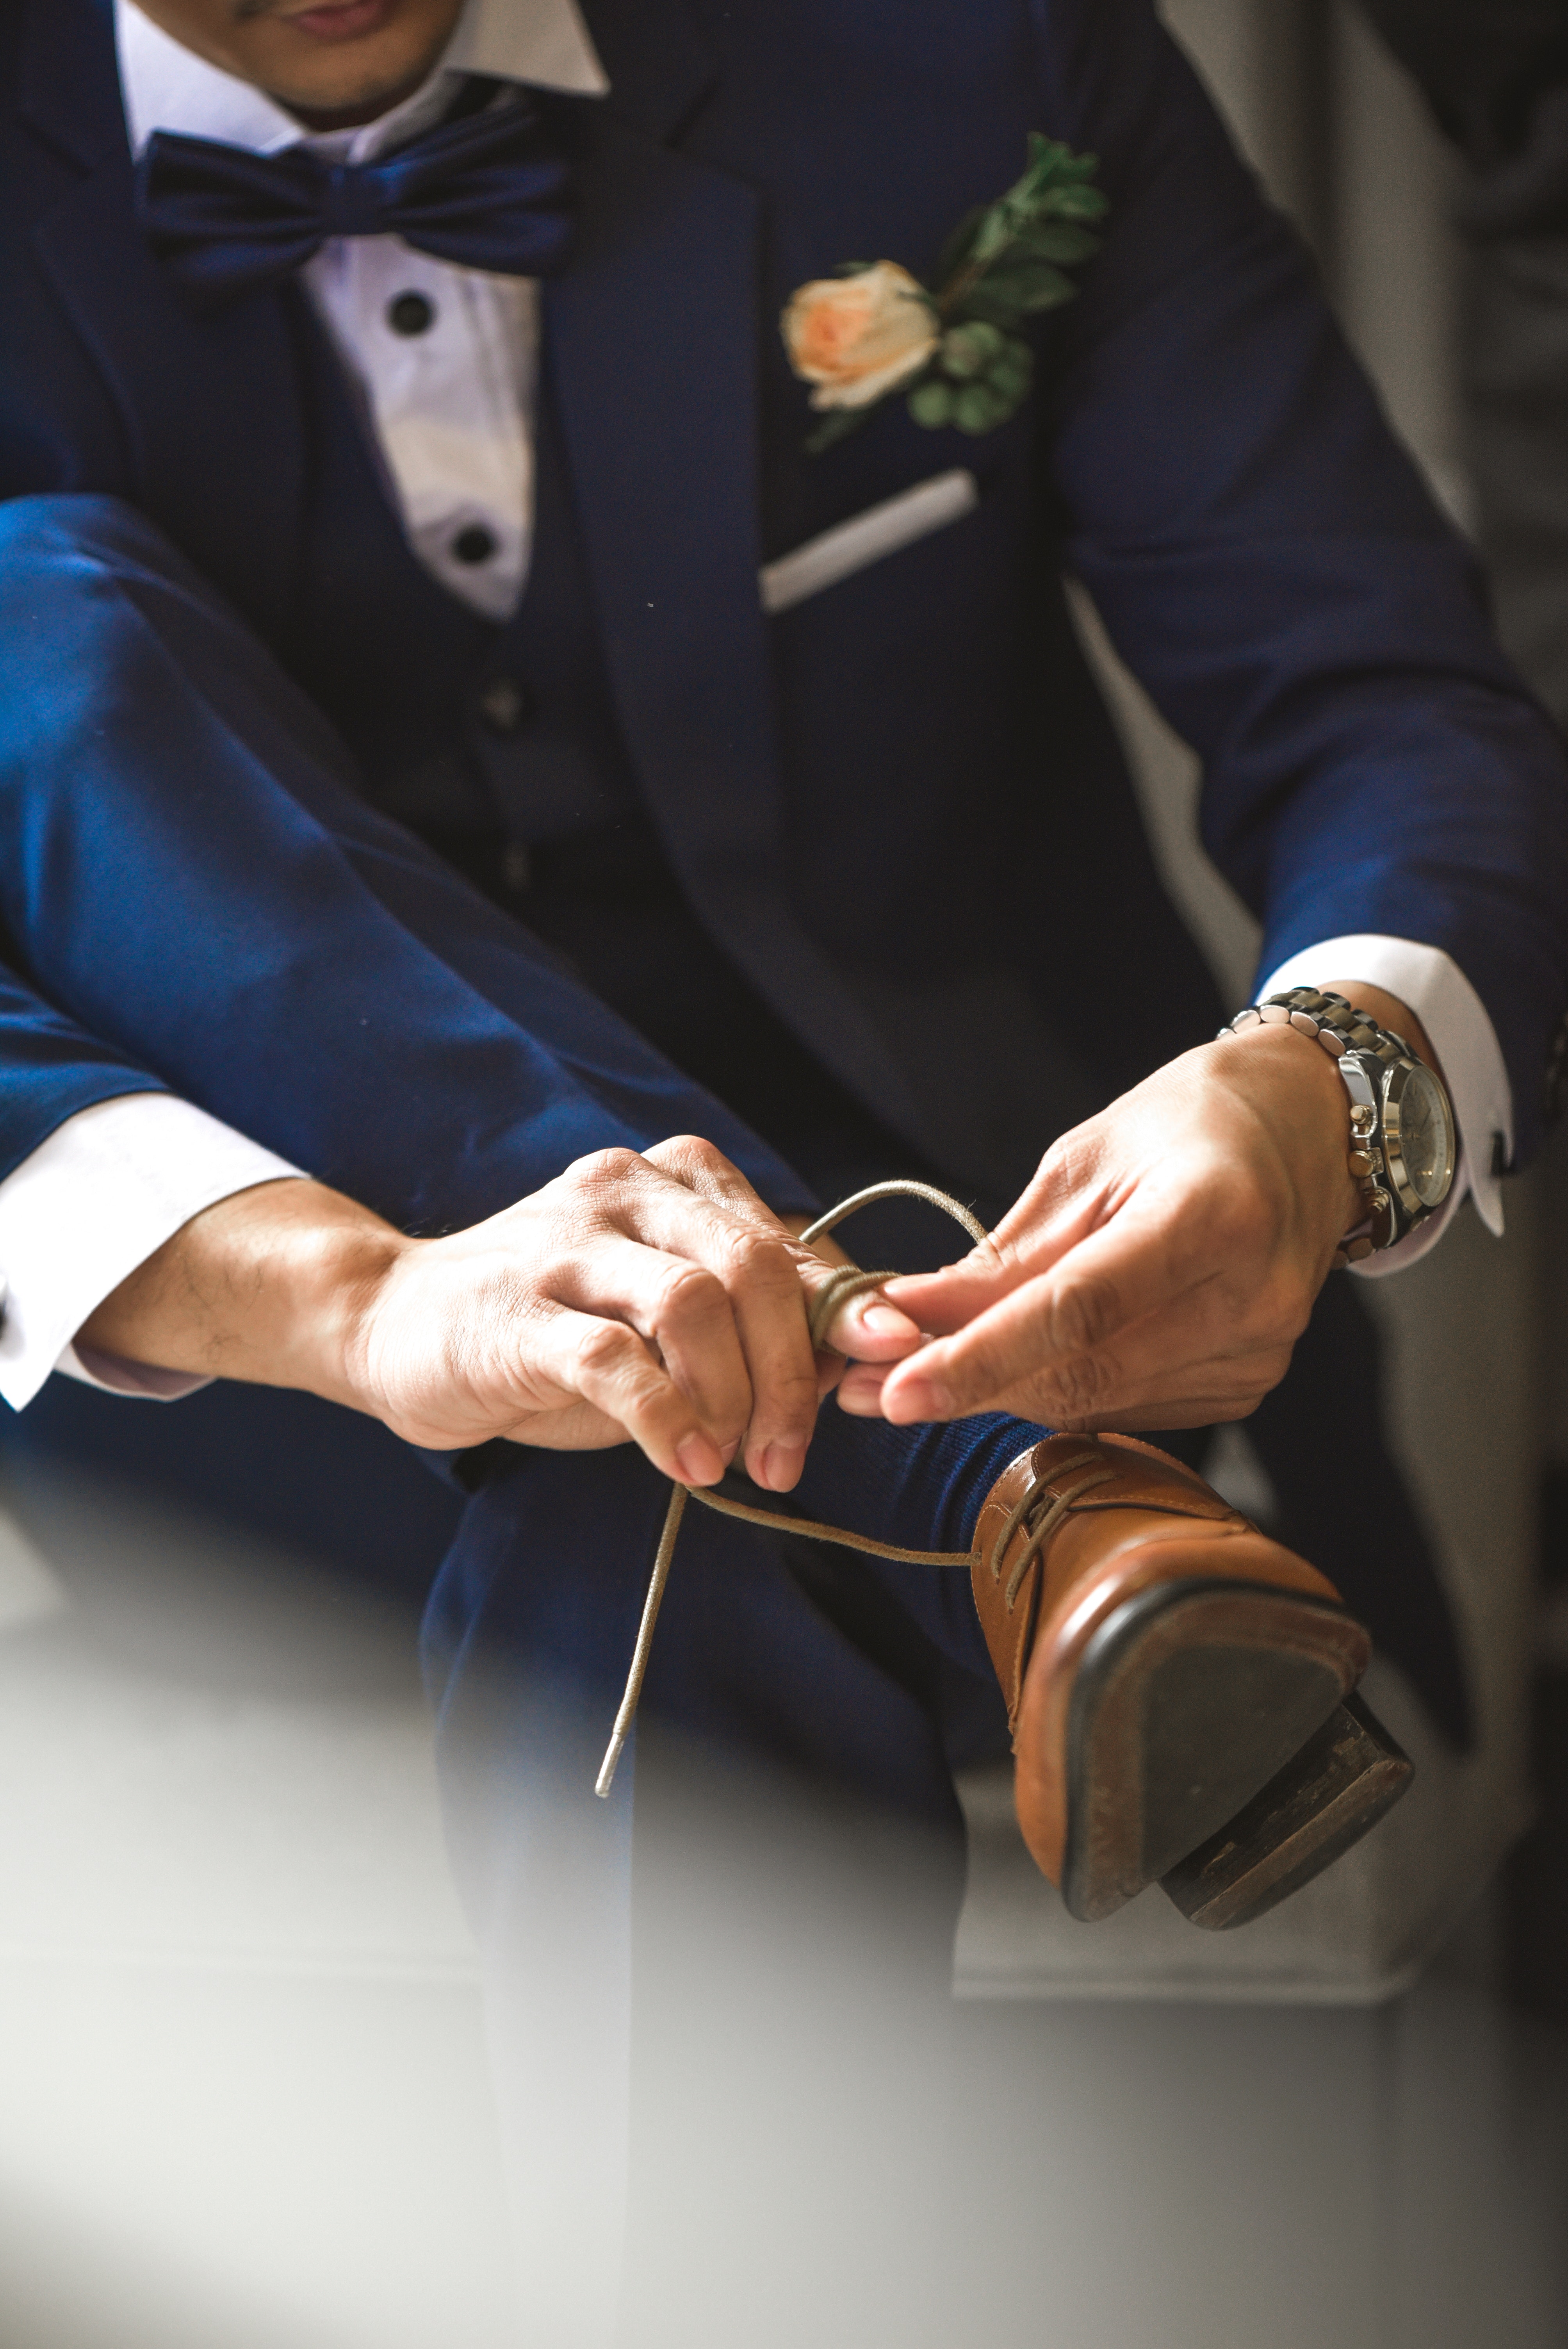
hand, footwear, eyewear, shoe, photography, fashion accessory, suit